Syracuse Orange men's basketball

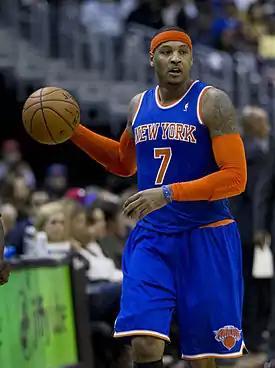

The 1997 squad won 19 games but was bypassed by the NCAA tournament and appeared in the NIT. The 1998, 1999, and 2000 squads featuring guard Jason Hart and center Etan Thomas all earned NCAA bids. In 2000, the university also named its All-Century Team, recognizing its greatest players of the 20th century and the school's first 100 years of basketball. The team made a fourth consecutive NCAA appearance in 2001, but returned to the NIT in 2002, despite having a 20-win season. This marked the first time a school with 20 wins from the Big East Conference was denied a bid to the NCAA Tournament.